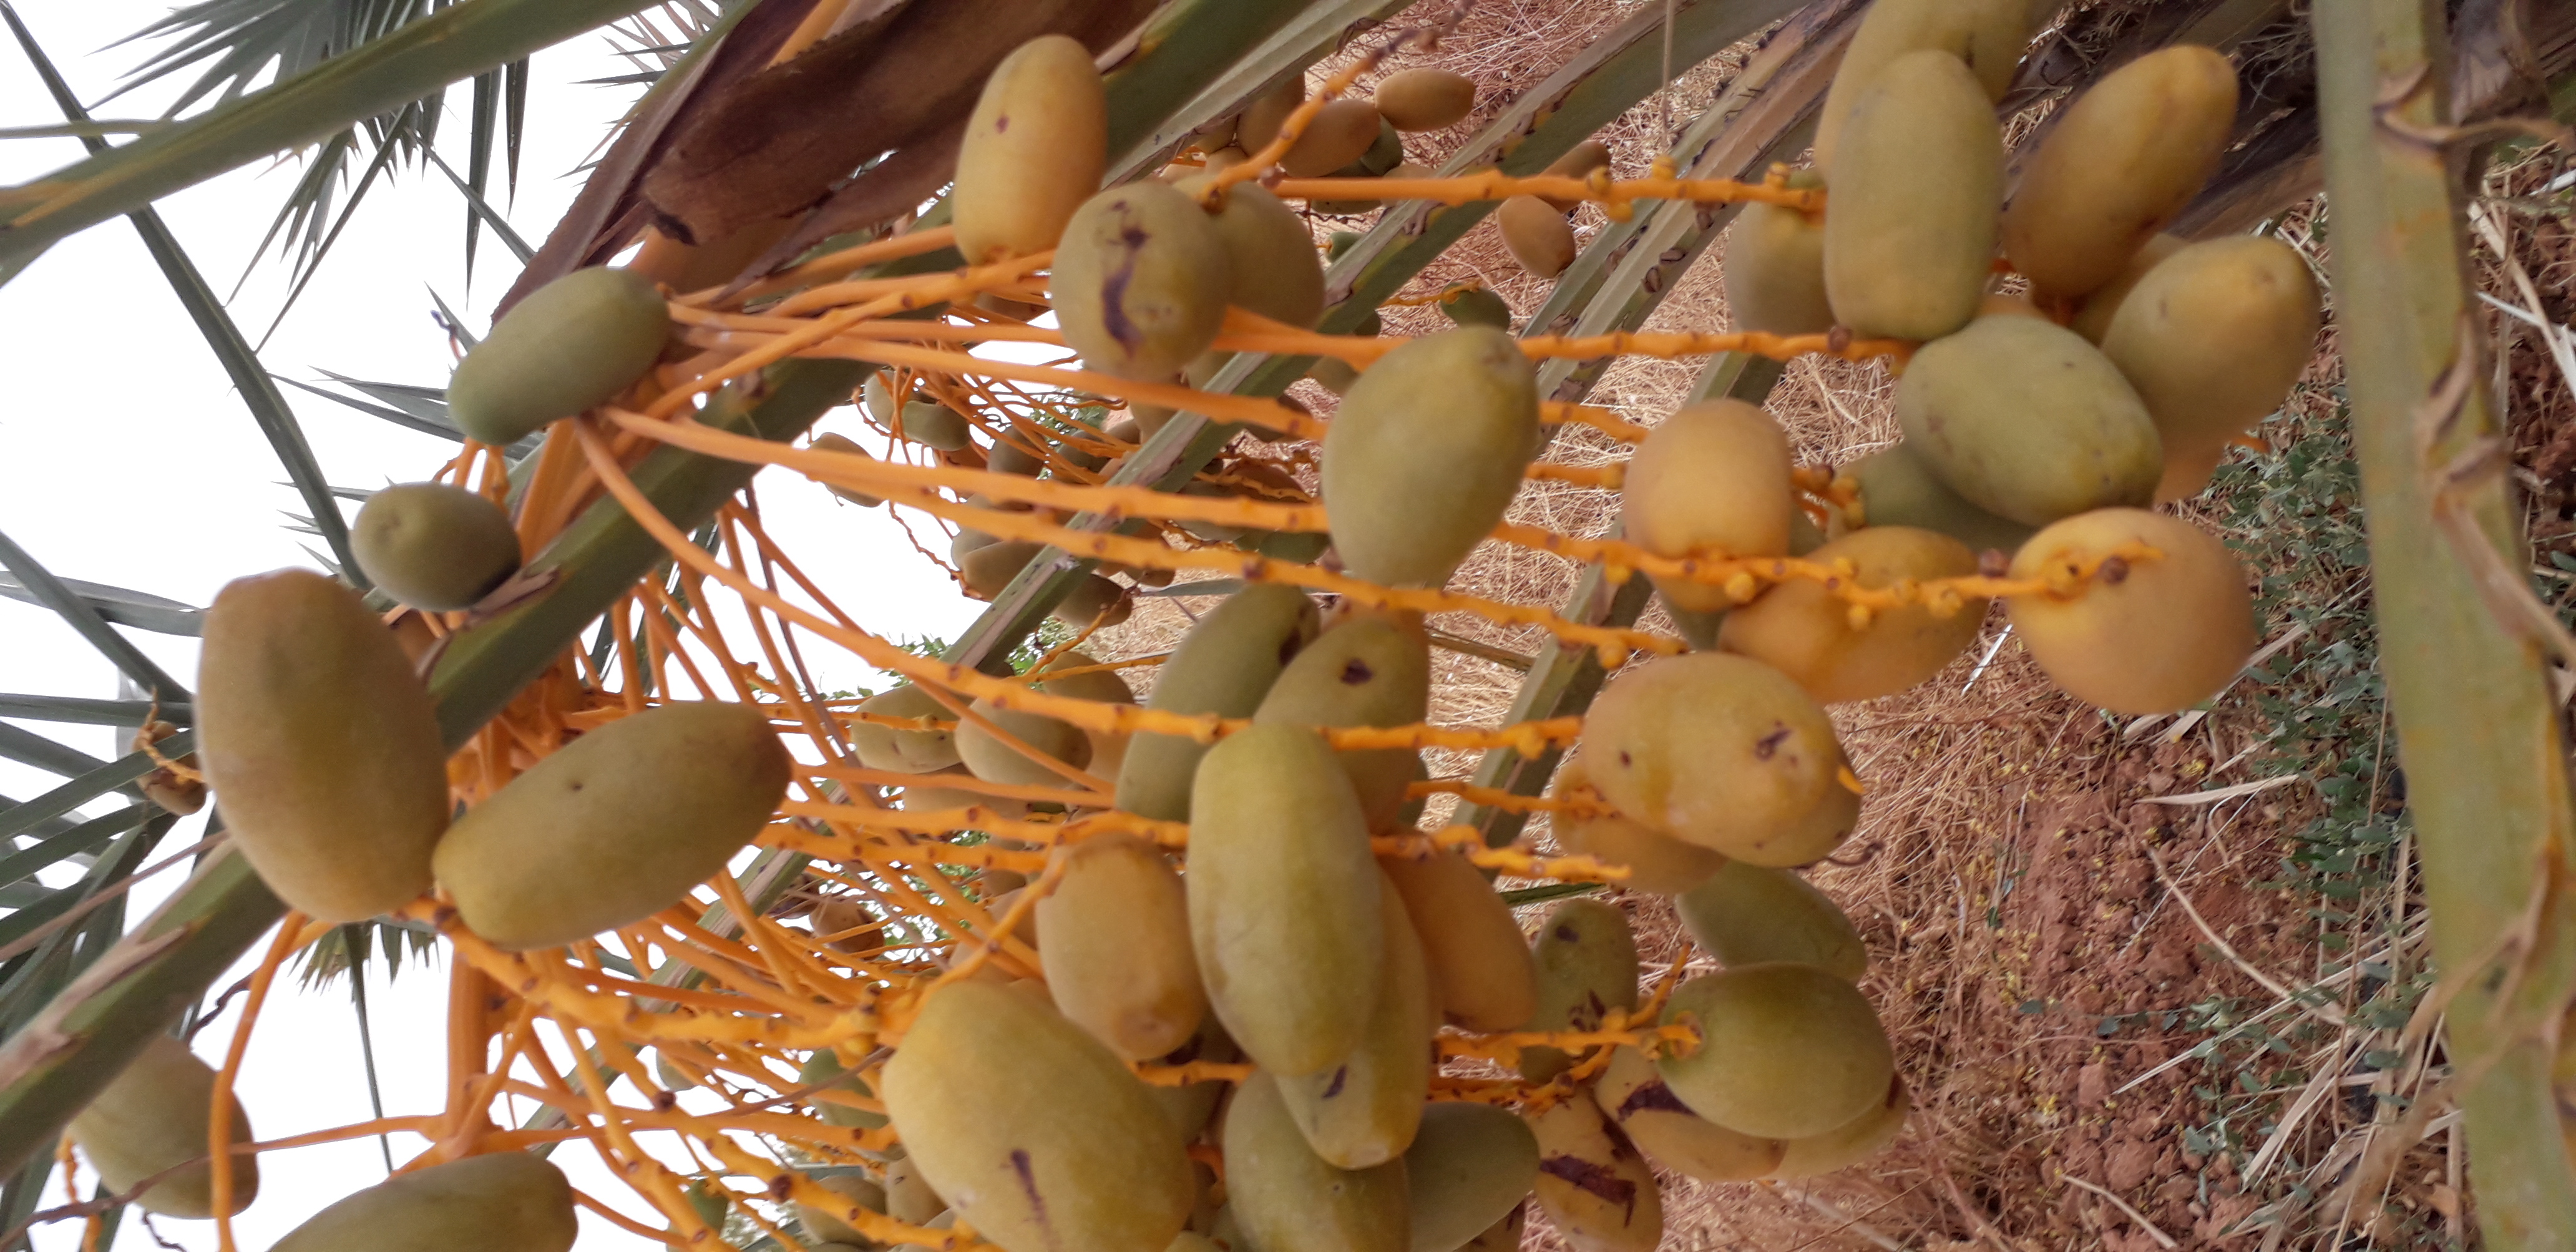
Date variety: Boumajhoul